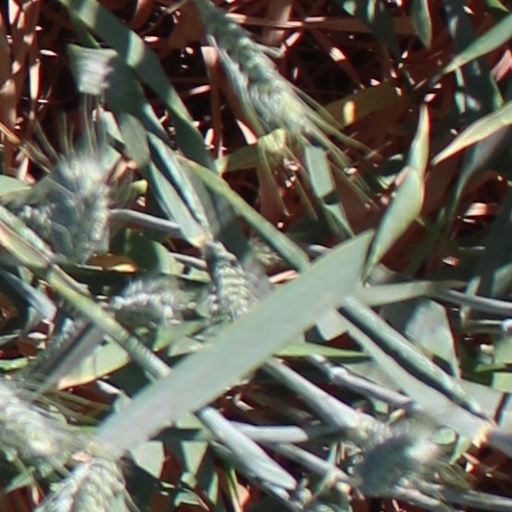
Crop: wheat